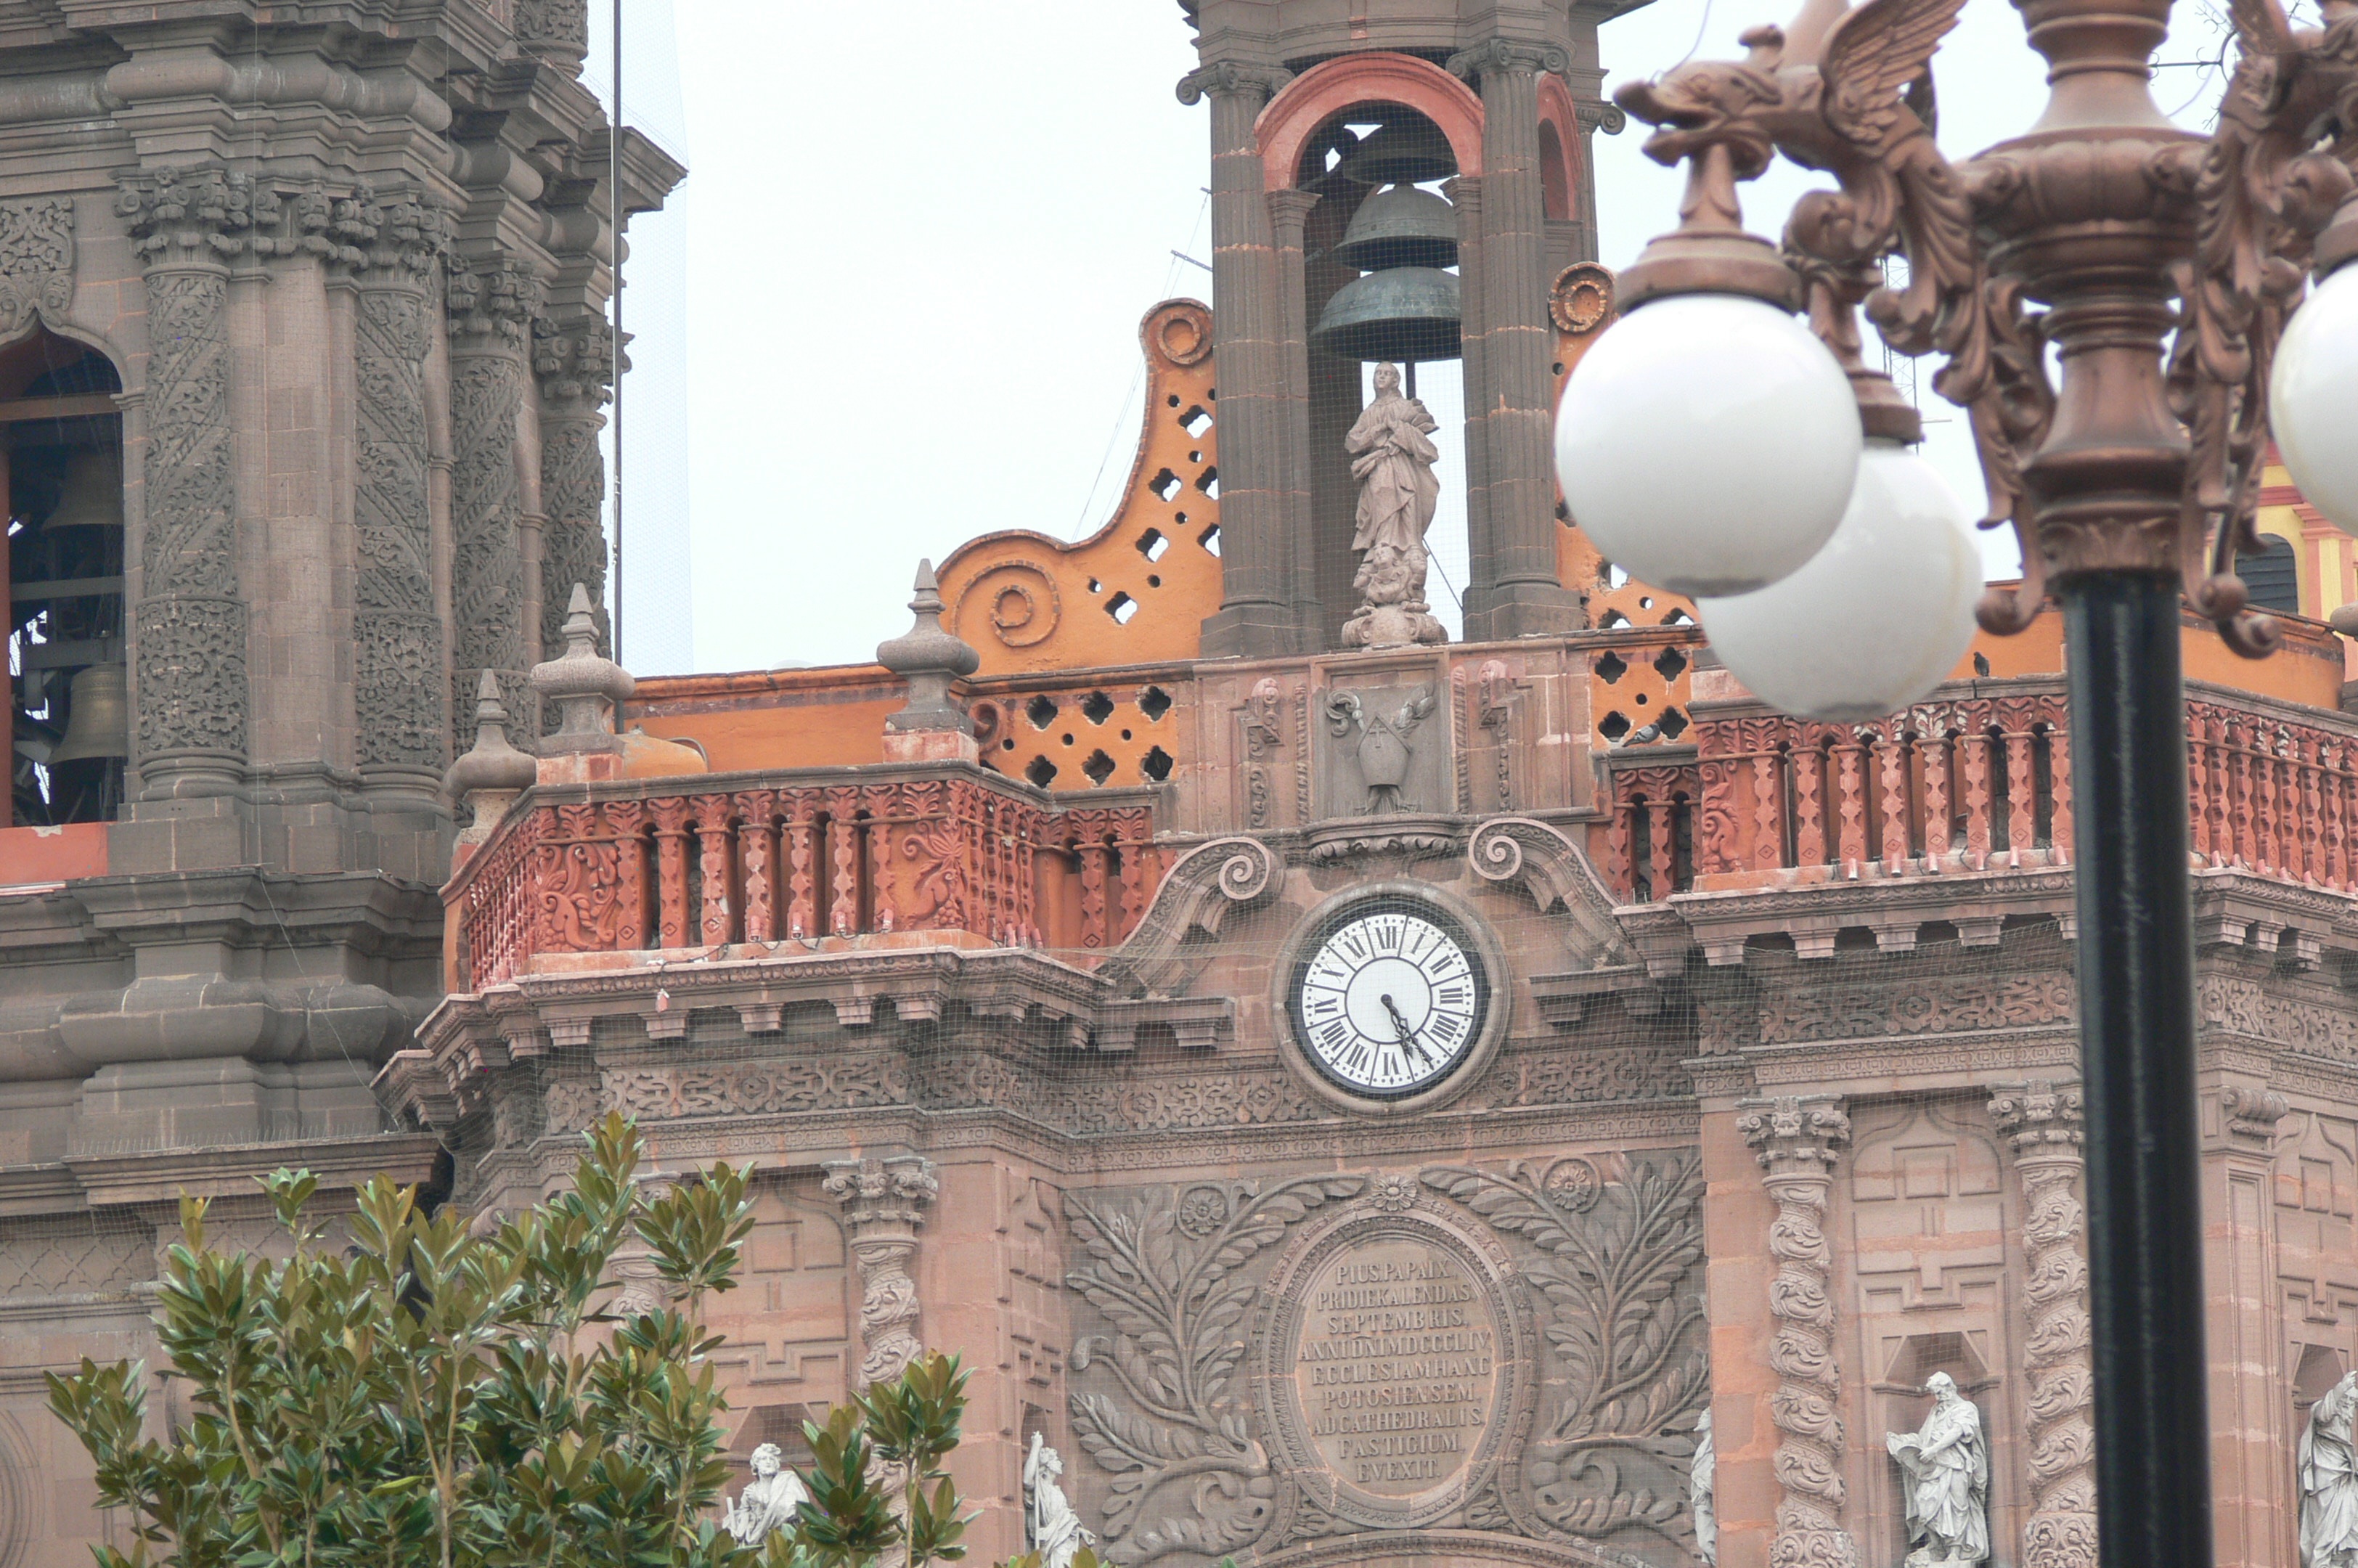
architecture, town, palace, arch, column, landmark, facade, church, cathedral, place of worship, synagogue, history, water feature, ancient history